Question: Please indicate a possible affordance area of baseball bat that can be used for swinging
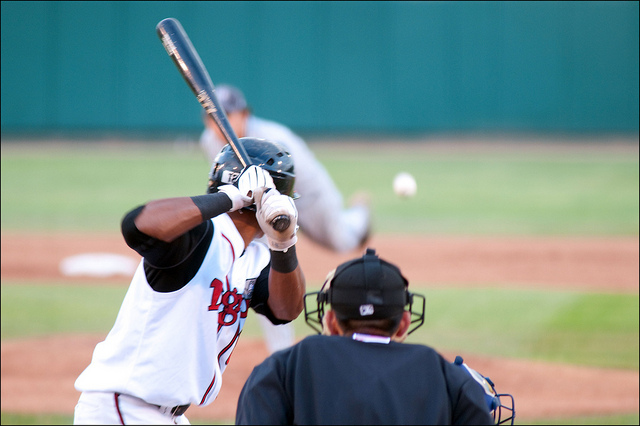
Answer: [226.271, 135.896, 292.596, 234.848]